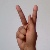
The image shows a hand gesture representing the letter 'K' in Indian Sign Language.